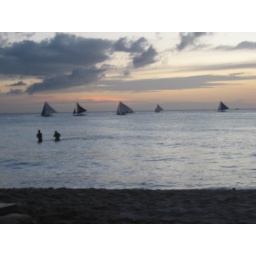
Sail boats in white beach after sunset